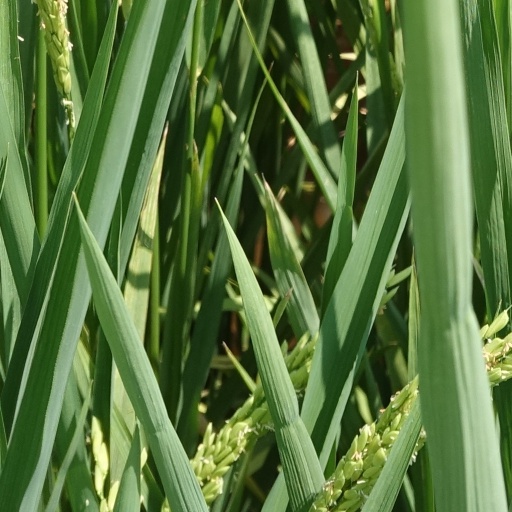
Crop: rice